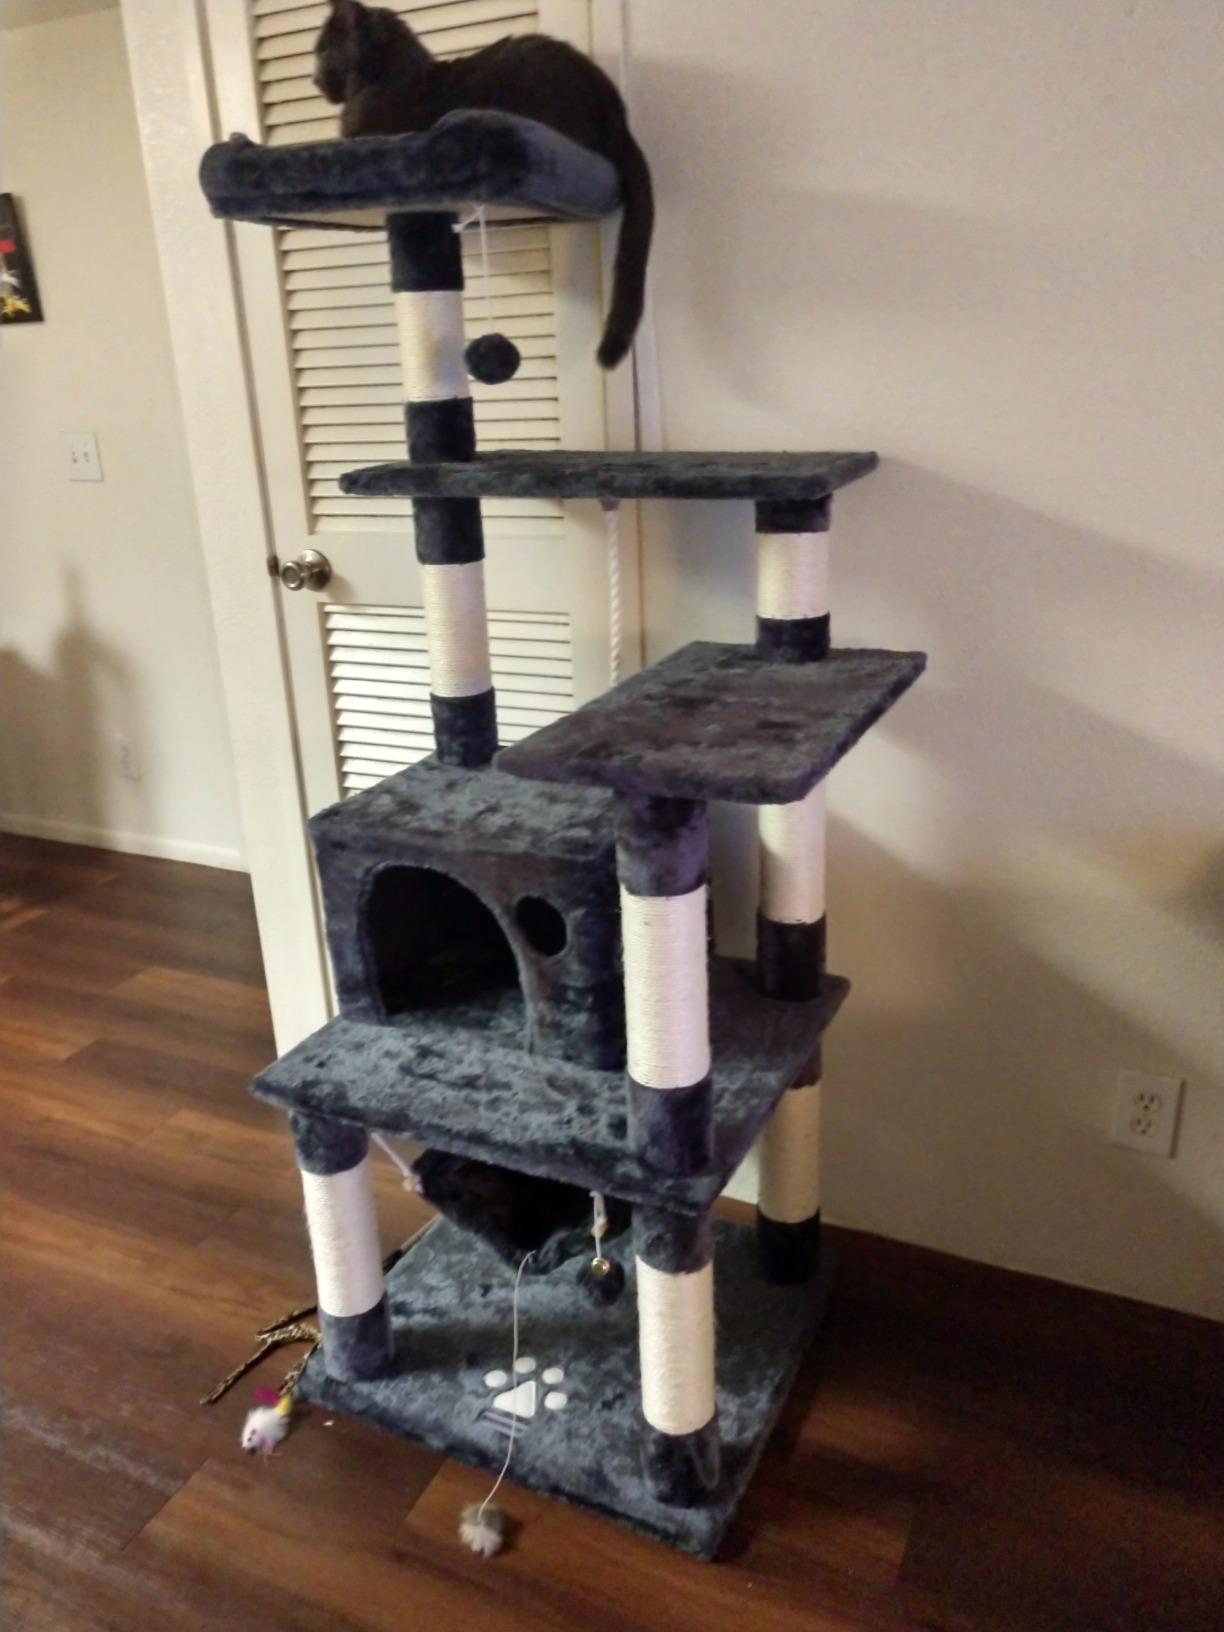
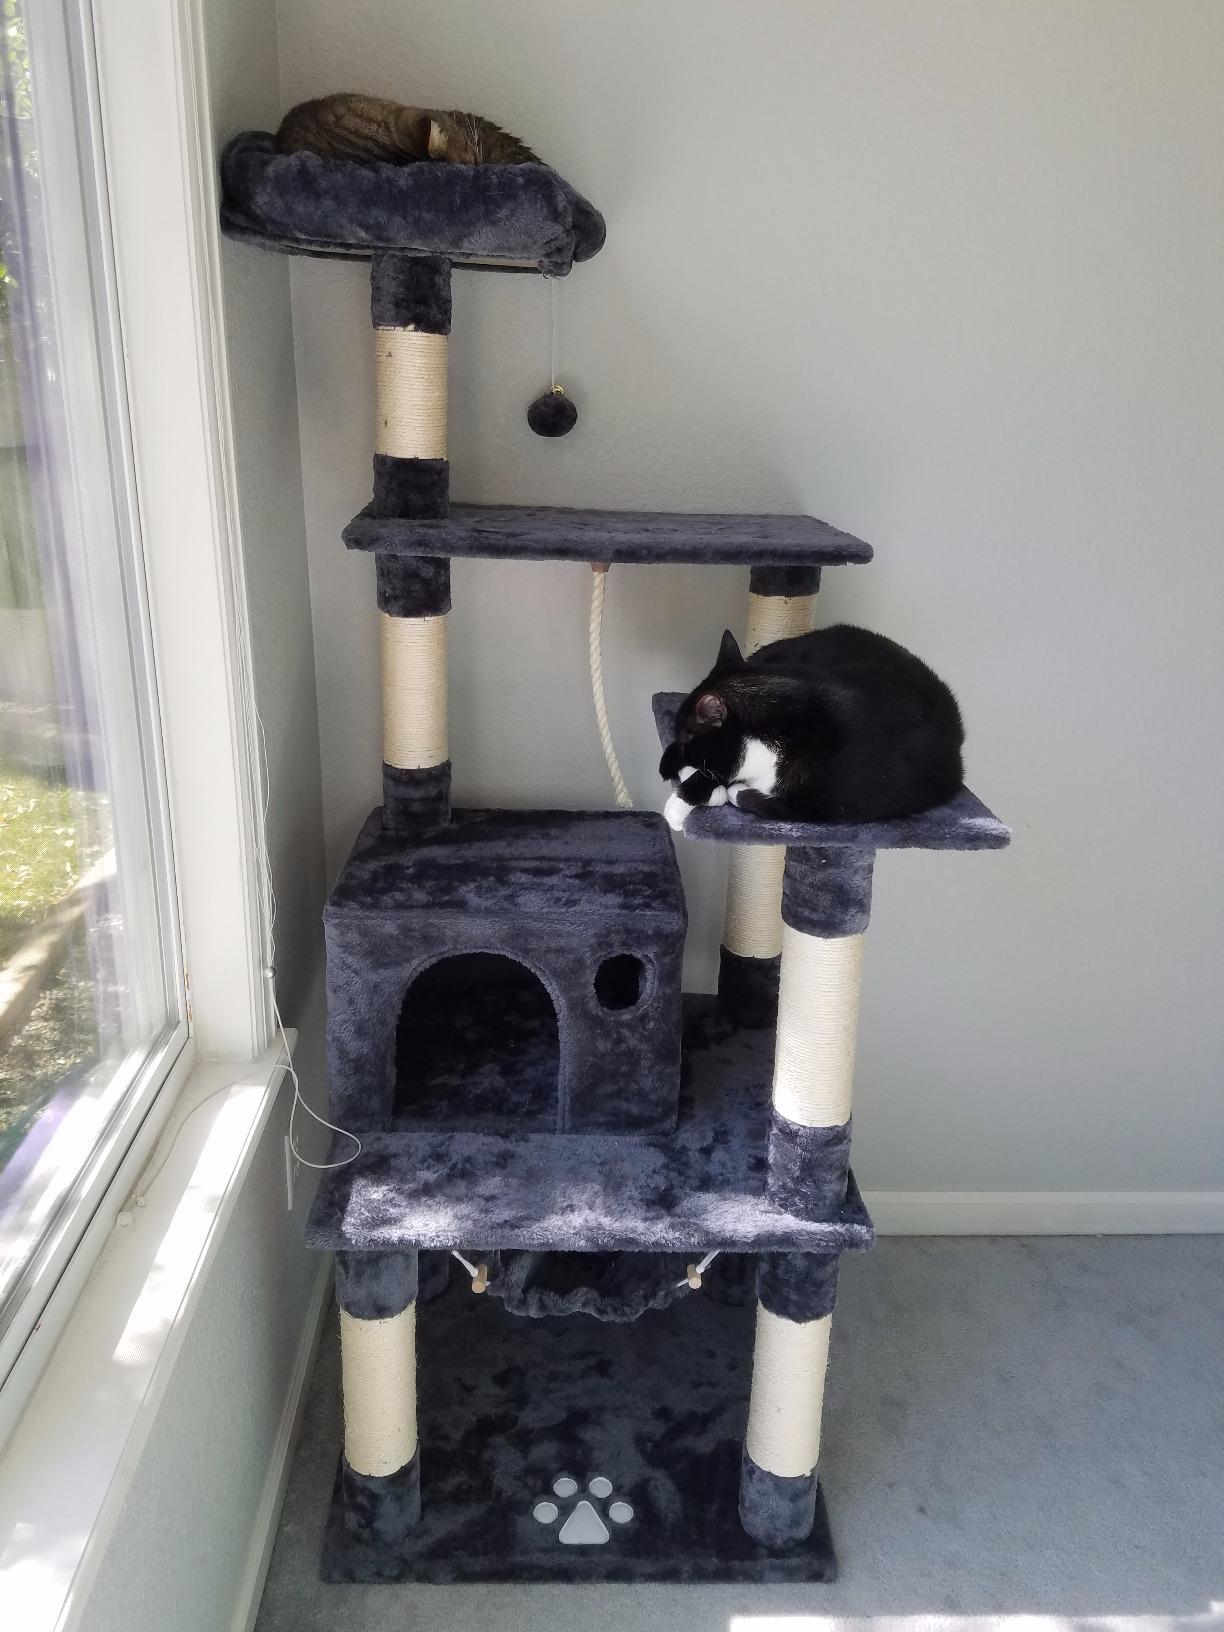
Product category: items_cat tree
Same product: yes